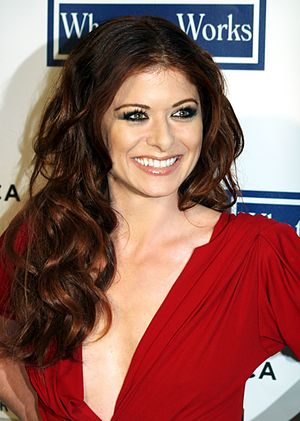
Debra Messing
Debra Messing
Debra Lynn Messing er en jødisk amerikansk skuespiller, bl.a. kendt fra tv-serien Will & Grace.